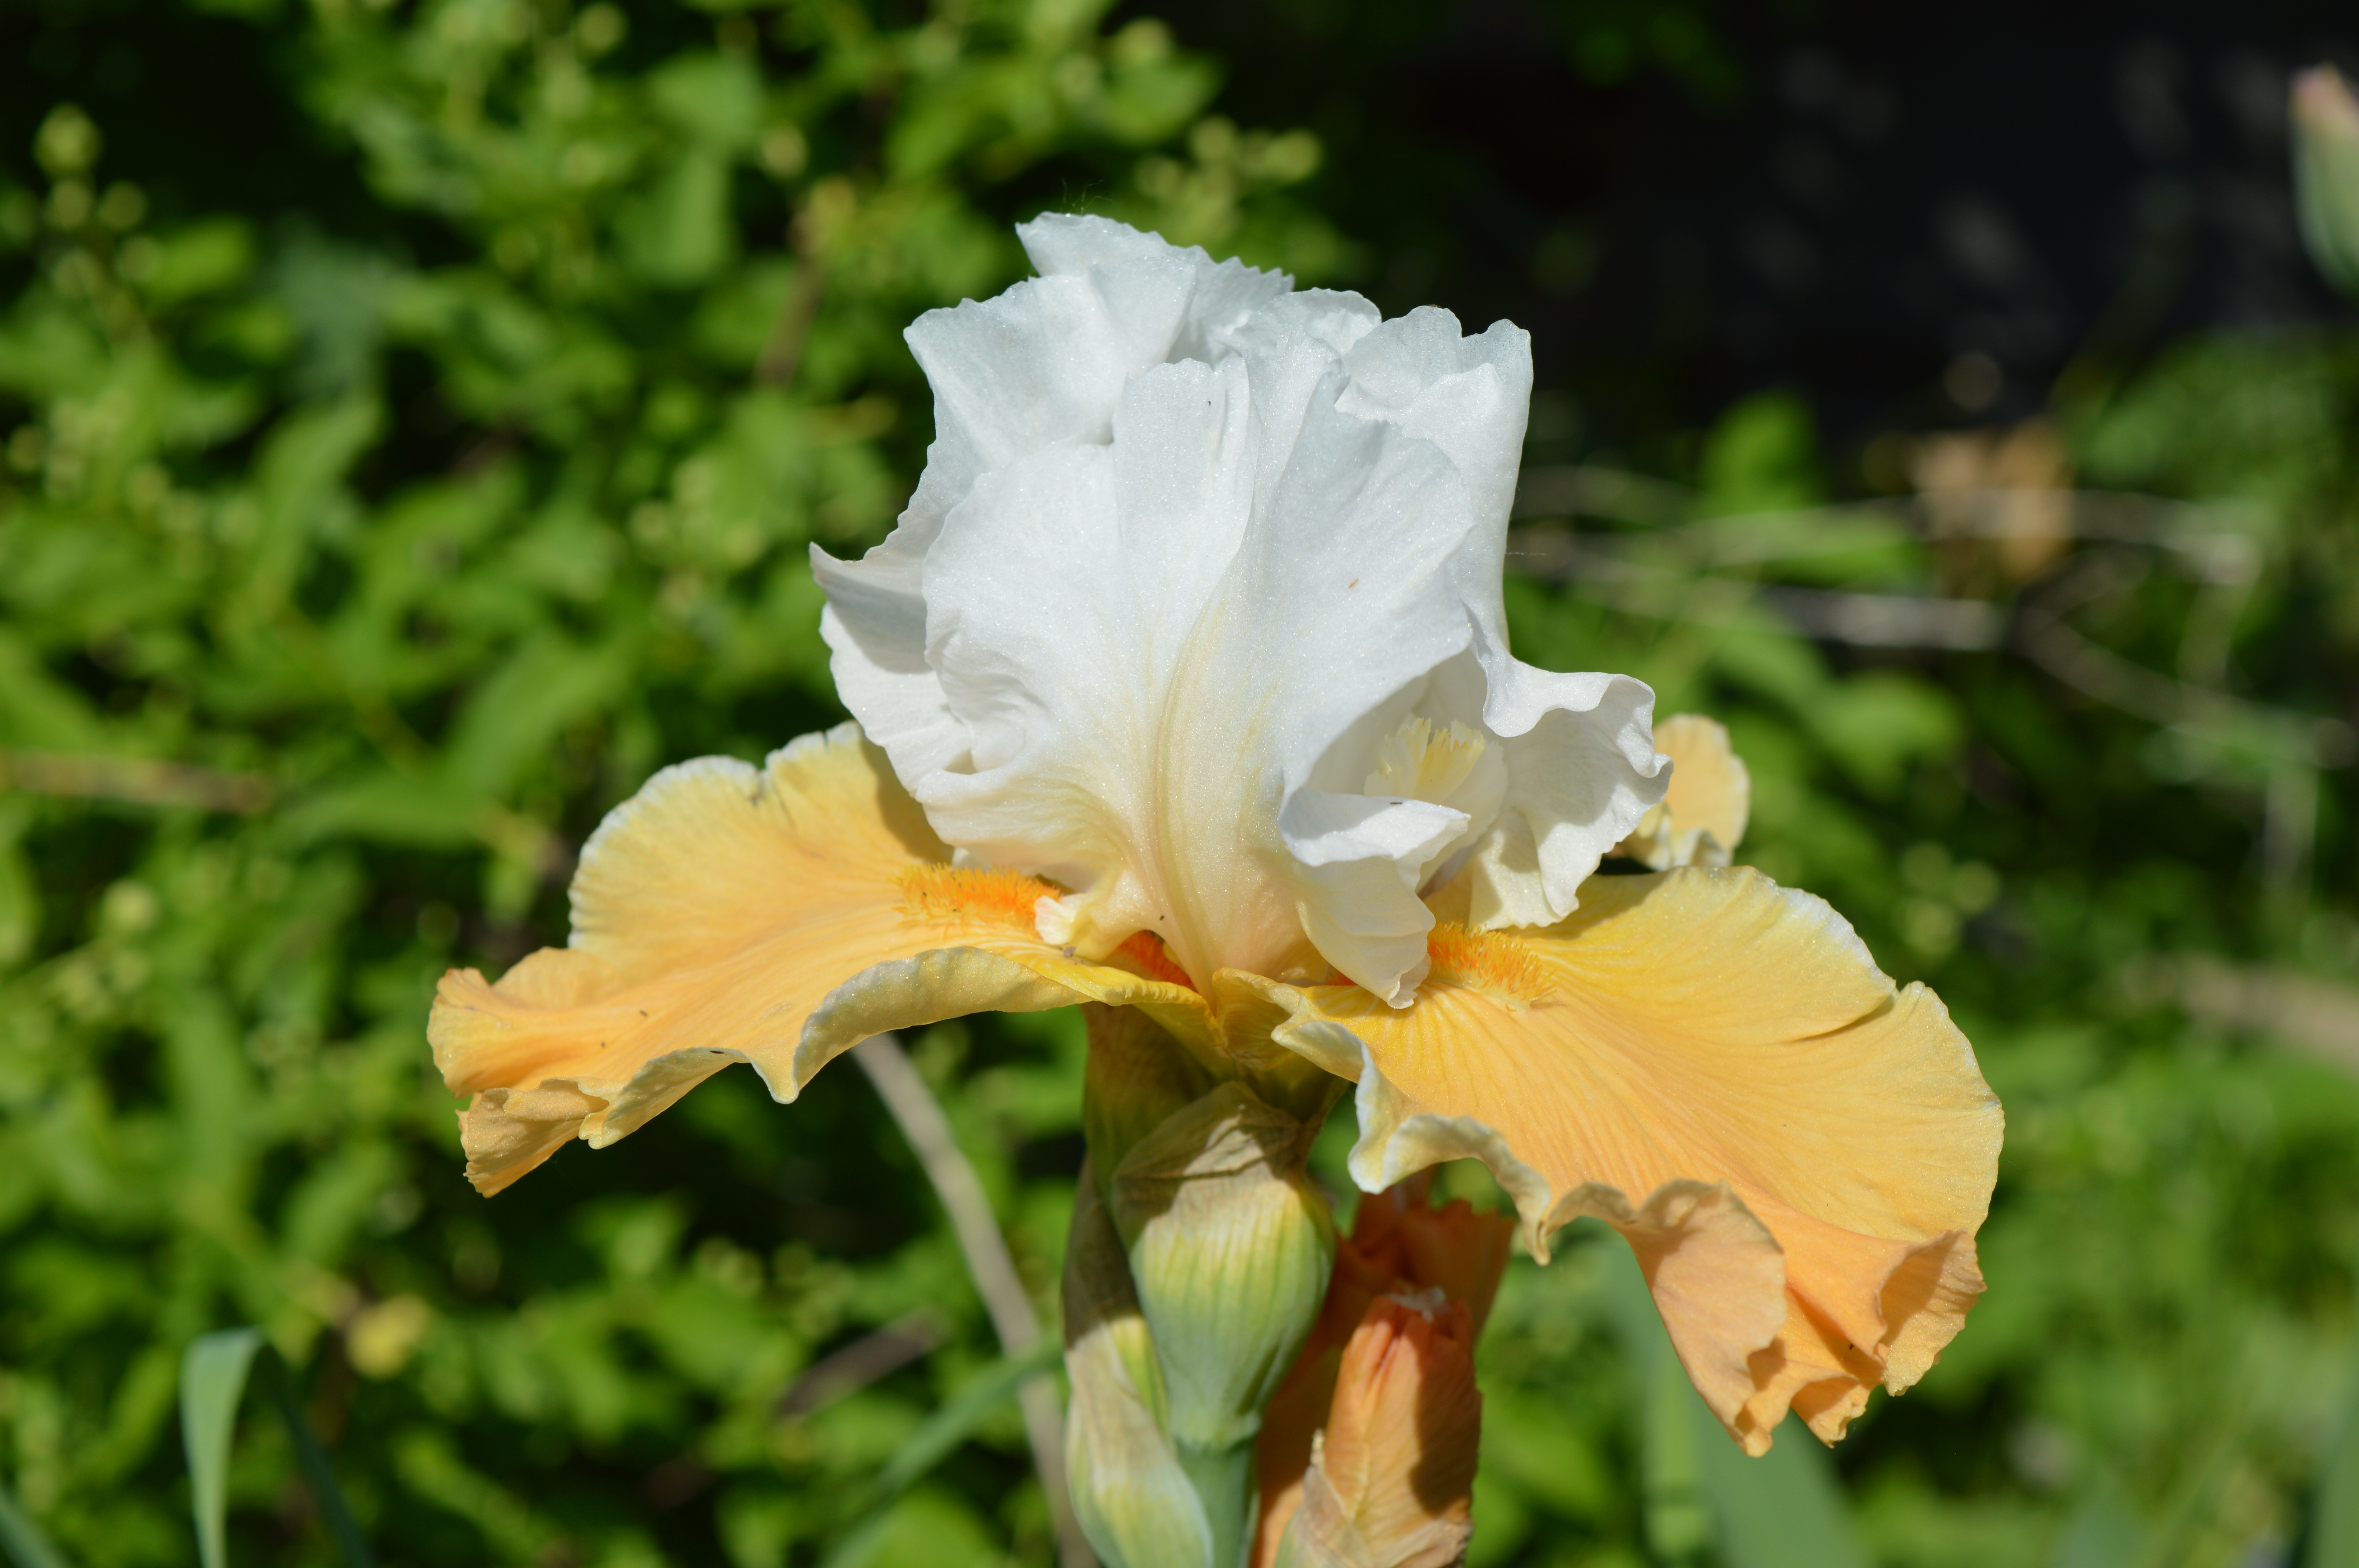
iris, bearded, summer, sunny, day, flower, plant, green, white, yellow, flowering plant, petal, botany, iris family, grass, wildflower